4th Bersaglieri Regiment

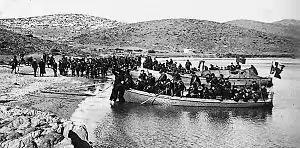
Italian troops landing on Rhodes in May 1912

On 29 September 1911 the Kingdom of Italy declared war against the Ottoman Empire. Initially the Italo-Turkish War was fought in Libya, but on 4 May 1912 Italian forces landed in Kalithea Bay on Rhodes in the Aegean Sea. Among the first troops ashore were two battalions of the 4th Bersaglieri Regiment. By 15 May the Italians attacked the remaining Turkish forces, which had retreated to Psithos. The next day, on 16 May, the attack was renewed and in the afternoon the remaining Turkish troops surrendered. For its conduct on 16 May the XXIX Battalion was awarded a Bronze Medal of Military Valor, which was affixed to the flag of the 4th Bersaglieri Regiment and added to the regiment's coat of arms. After the conclusion of the war the XXVI and XXXI battalions remained in Rhodes on occupation duty, while the rest of the regiment returned to Turin. As replacement for the two battalions in Rhodes the regiment's depot in Turin formed the XXXVII Battalion in June 1912.